Respiratory therapist

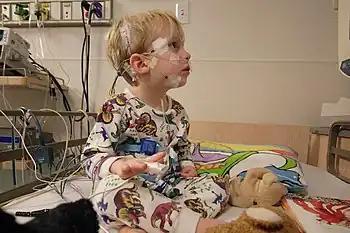
A pediatric patient prepared for a polysomnogram by a respiratory therapist.

The traditional role of the operating room respiratory therapist has included providing technical support to the anesthesiologist for the proper use and maintenance of the anesthetic gas machine, in addition to also providing airway management. In Ontario, Canada, this role in the operating room has evolved to include a more advanced and specialized role with increasing responsibilities to the respiratory therapist. This "anesthesia assistant" is a distinct occupation from the American "anesthesiologist assistant". These Canadian respiratory therapists are academically prepared to perform activities such as sedation by the administration of anesthetic gases and medications, insertion and management of vascular (arterial and venous) access and assessment of the depth of anesthesia under the guidance of an anesthesiologist. This role is similar to the nurse anesthetist, except that an anesthesia assistant must have an anesthesiologist supervising them and a nurse anesthetist, does not.